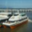
Label: ship